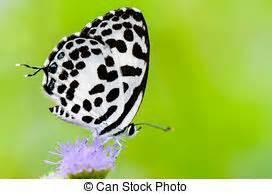
butterfly